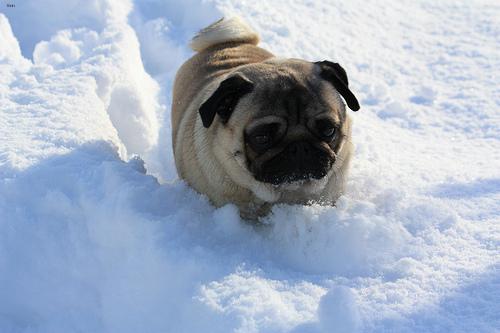
Breed: pug